Selma Elloumi Rekik

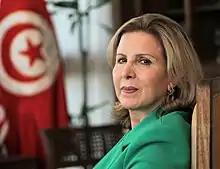
Elloumi in 2017

Selma Elloumi Rekik (born 5 June 1956) is originally from Tunis. She is a businesswoman, Tunisian politician and was a member of Nidaa Tounes, though she currently is part of Al Amal.